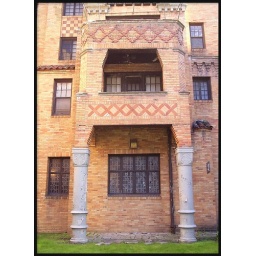
This Weidmaier and Gay building was erected in 1928. The Coronado is one of the firm's Spanish-styled buildings